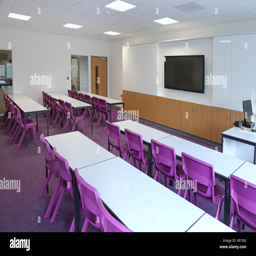
a modern classroom in a new secondary school .